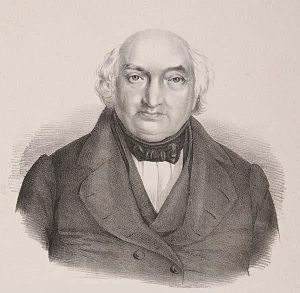
Georg Löck
Georg Löck
Georg Löck var en tysk jurist og politiker, som var ordfører for den holstenske stænderforsamling.